Delia L. Weatherby

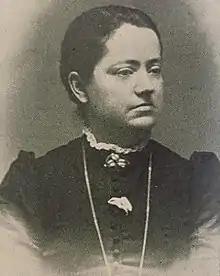
Delia L. Weatherby, from A Woman of the Century (1893)

Delia Lionia Stearns Weatherby (June 7, 1843 - November 6, 1916) was an American temperance reformer and author.